Brady Street Cemetery

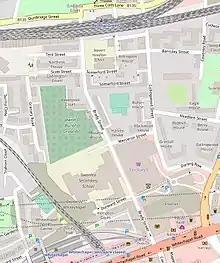
Modern map showing Brady Street including the cemetery, shown as "Jewish burial ground"

The Brady Street Cemetery is a historic Jewish cemetery on Brady Street in Whitechapel, located in the London Borough of Tower Hamlets. The cemetery opened in 1761 as the burial ground for the New Synagogue and was subsequently used by the Great Synagogue. It was closed to further burials from 1857. Several notable people are buried there.